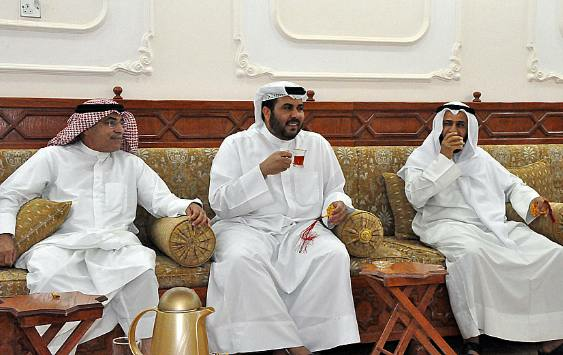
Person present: Yes